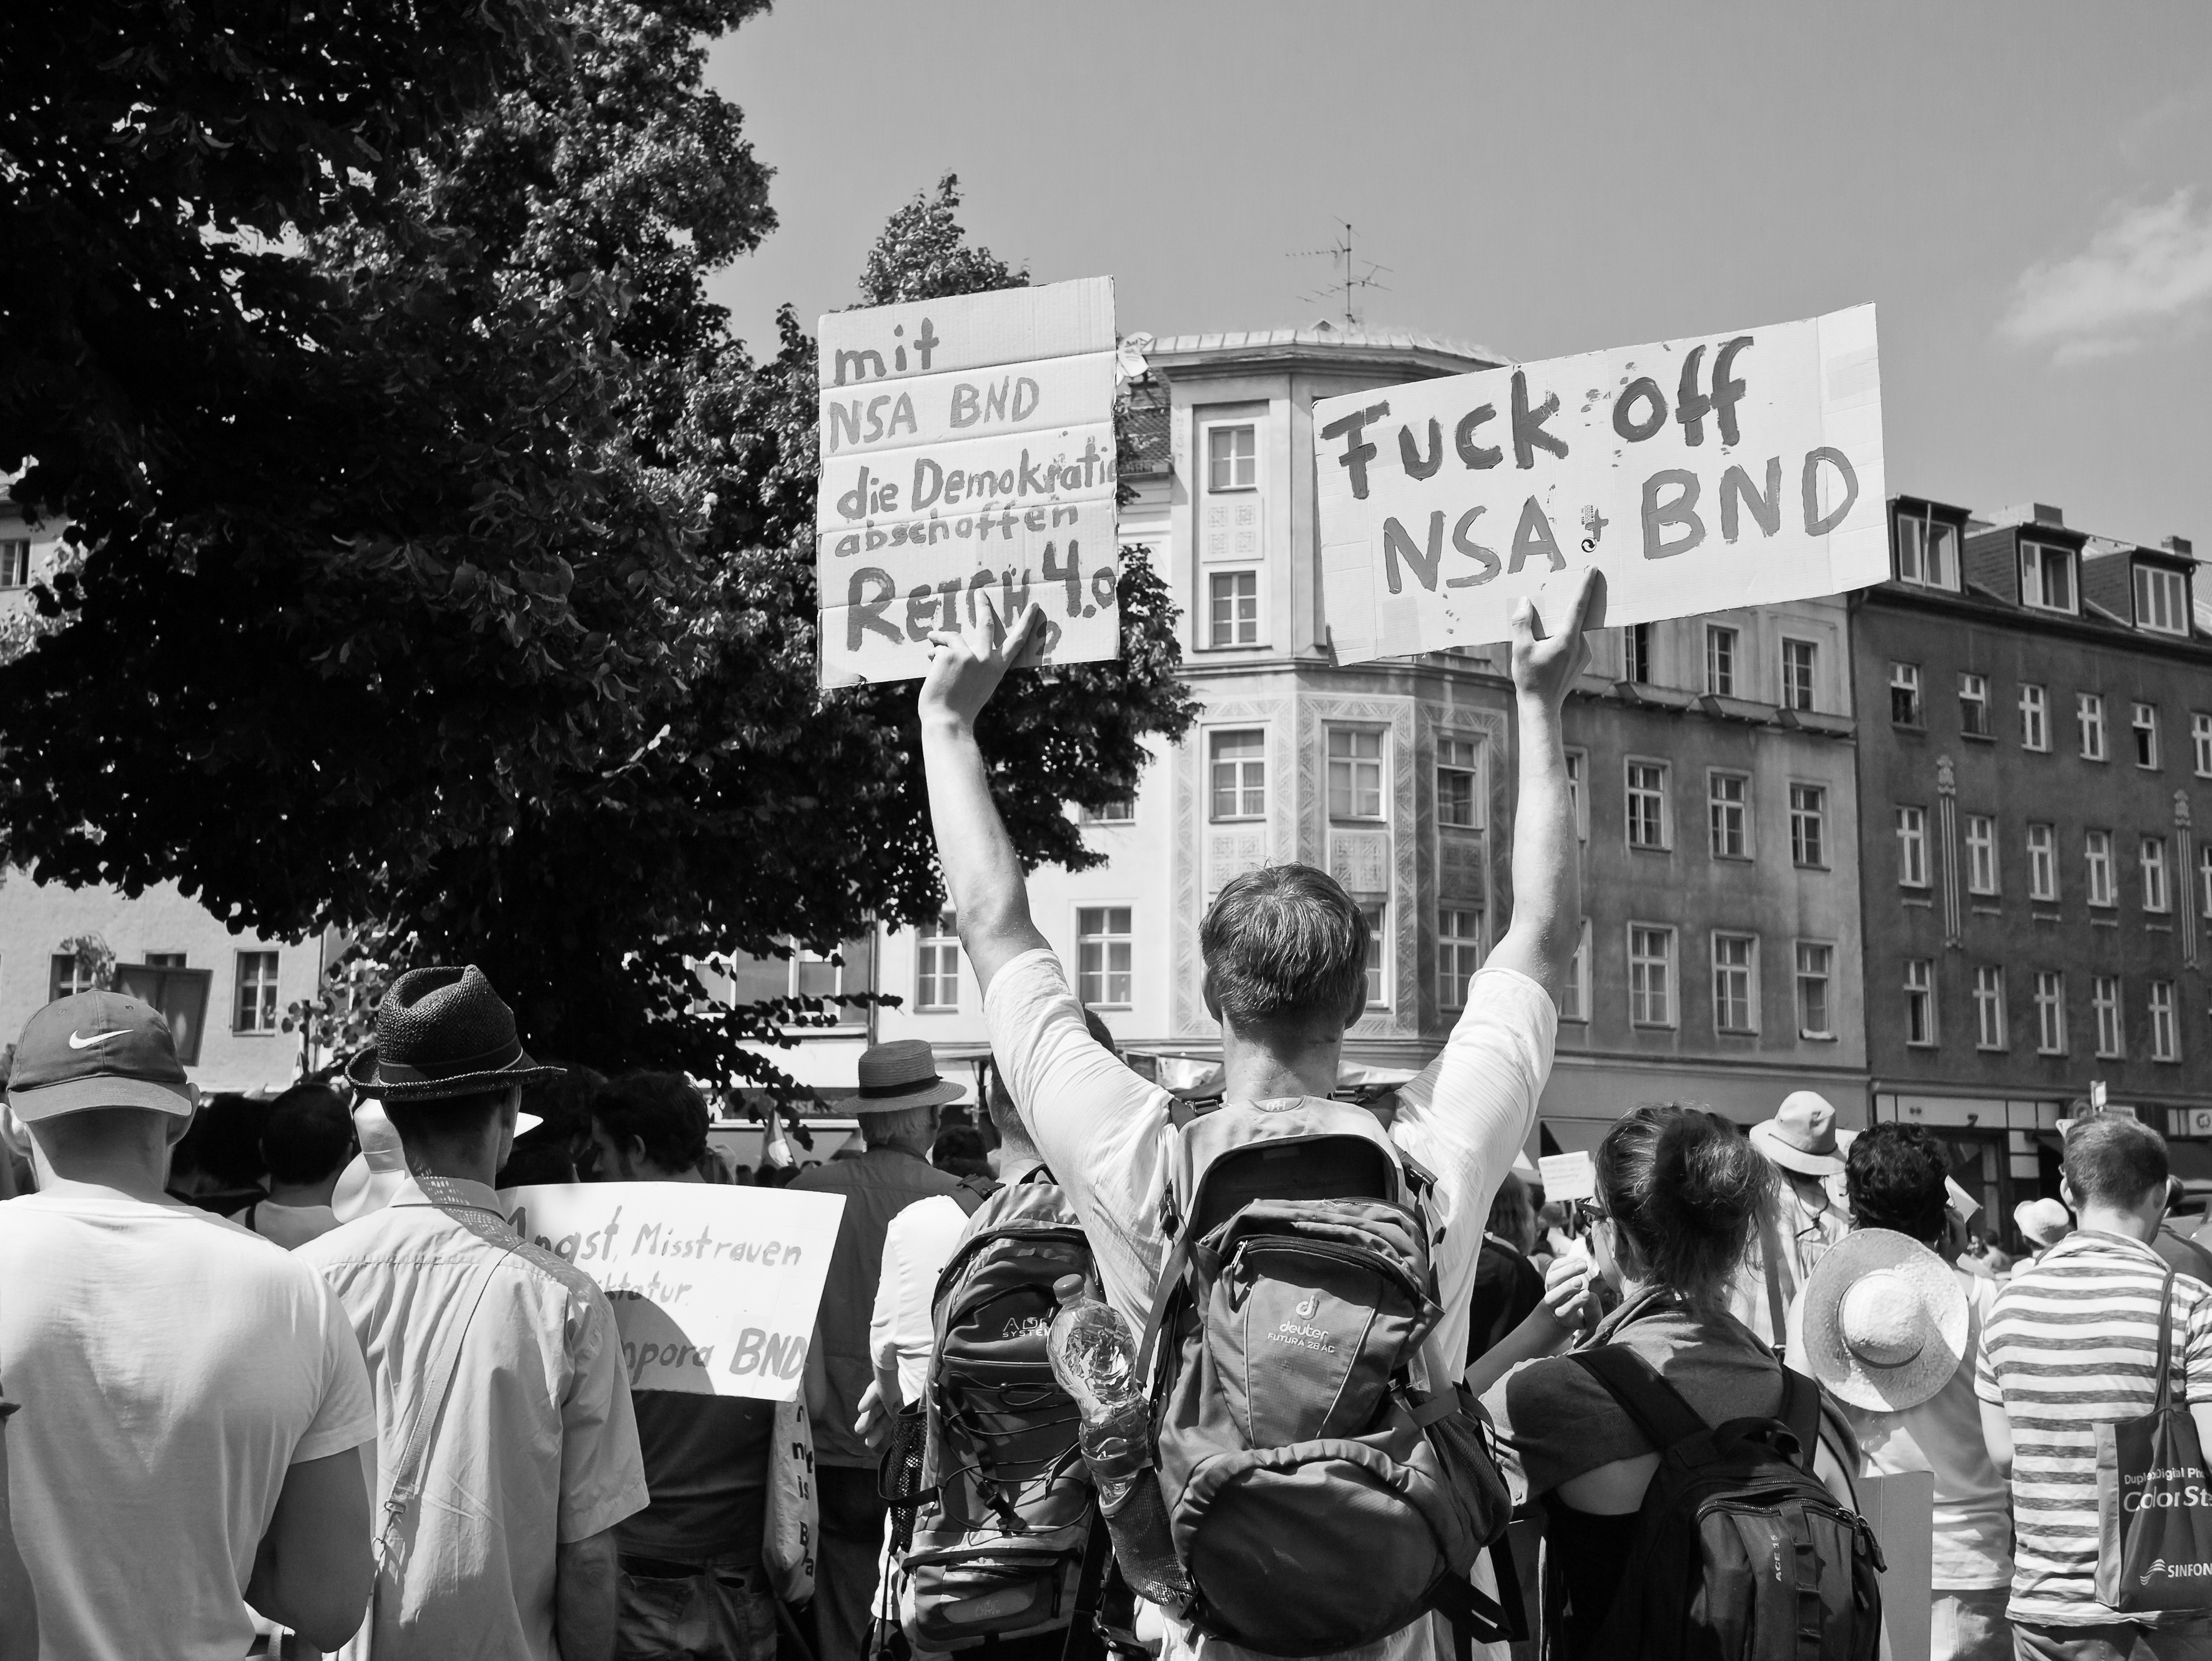
black and white, people, road, white, street, crowd, monochrome, 2013, infrastructure, photograph, berlin, demonstration, panasoniclumixg3, stopwatchingus, monochrome photography